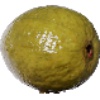
Label: Guava 1